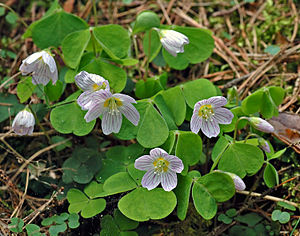
Skovsyre
Blomstrende Skovsyre